Canan Dağdeviren

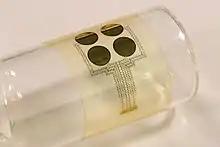
cFaCES

In 2020, Dagdeviren announced the design and pilot testing of an integrated system for decoding facial strains and for predicting facial kinematics, called cFaCES. The system consists of mass-manufacturable, conformable piezoelectric thin films for strain mapping; multiphysics modelling for analysing the nonlinear mechanical interactions between the conformable device and the epidermis; and three-dimensional digital image correlation for reconstructing soft-tissue surfaces under dynamic deformations as well as for informing device design and placement. In healthy individuals and in patients with amyotrophic lateral sclerosis (ALS), it is shown that the piezoelectric thin films, coupled with algorithms for the real-time detection and classification of distinct skin-deformation signatures, enable the reliable decoding of facial movements.